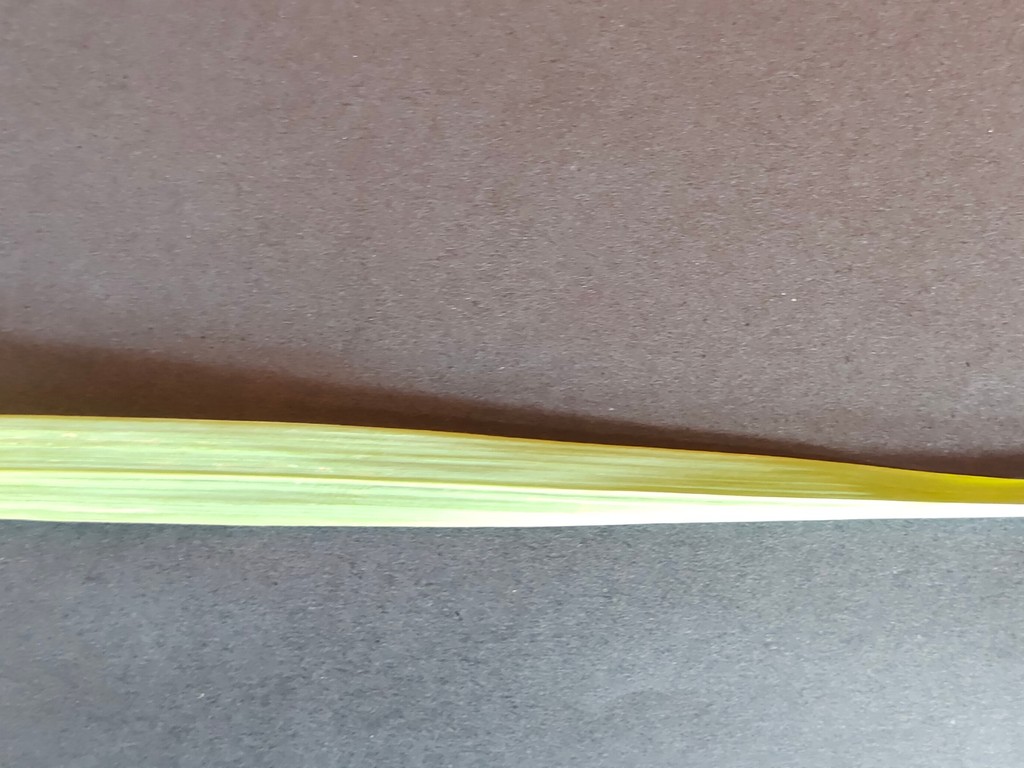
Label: Healthy